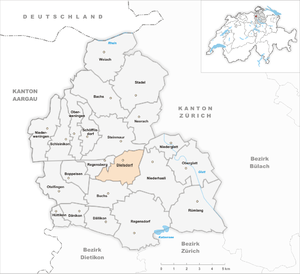
Dielsdorf est une commune suisse du canton de Zurich.